Mark Farner

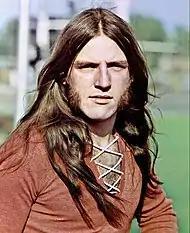
Farner in 1971

Farner was the guitarist and lead singer for Grand Funk Railroad as well as the songwriter for most of their material. His best-known composition is the 1970 epic "I'm Your Captain (Closer to Home)". He also wrote the 1975 hit "Bad Time", the last of the band's four singles to make the top 5 on the "Billboard" Hot 100.